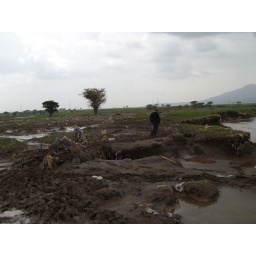
Fields covered deep in garbage such as plastic bags after the polluted Akaki river flooded